Červený Kostelec

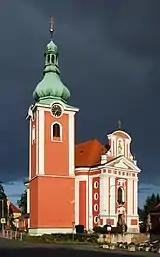
Church of Saint James the Great

The most notable building is the Church of Saint James the Great. It was originally a Gothic building from the 14th century, destroyed by fire in 1591. It was renewed in 1668 and rebuilt in the Baroque style in 1744–1754 based on plans of architect Kilian Ignaz Dientzenhofer.